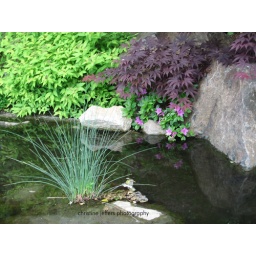
oriental grass in lake